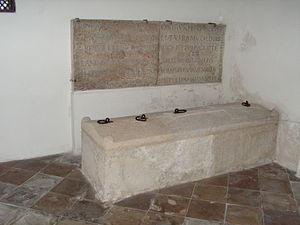
Le bienheureux Ramwod ou Ramuold, Ramwold, né au début du Xᵉ siècle à Trèves et mort le 17 mai de l'an mil à Ratisbonne, est un moine allemand qui fut abbé de l'abbaye Saint-Emmeran de Ratisbonne et qui est considéré comme bienheureux par l'Église catholique.